Union County, Ohio

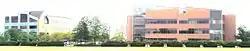
Dublin Entrepreneurial Center, Dublin

After some banking laws were passed and the production of the county grew, currency gained value in trade, including paper, gold, and silver, and banks were permanently established in the county. The first bank in the county was the Bank of Marysville, established by Andrews, Evans, and Woods in 1854.